Sisymbrium irio

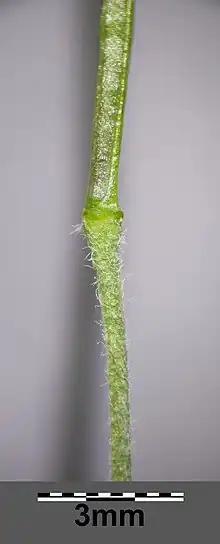
The fruiting pedicel is long and narrower than the silique

London rocket can easily be confused with other species of "Sisymbrium". Characters to look for include the compact flower head, the way the developing seedpods extend above the flowers, and the long, thin pedicels which are narrower than the fruits.